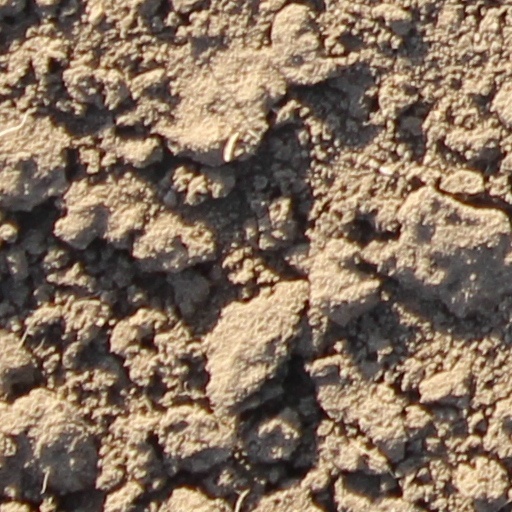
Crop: wheat